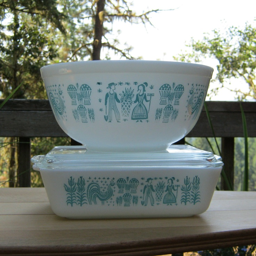
that bowl on top ... my mom just gave me hers !